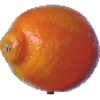
Label: tangelo